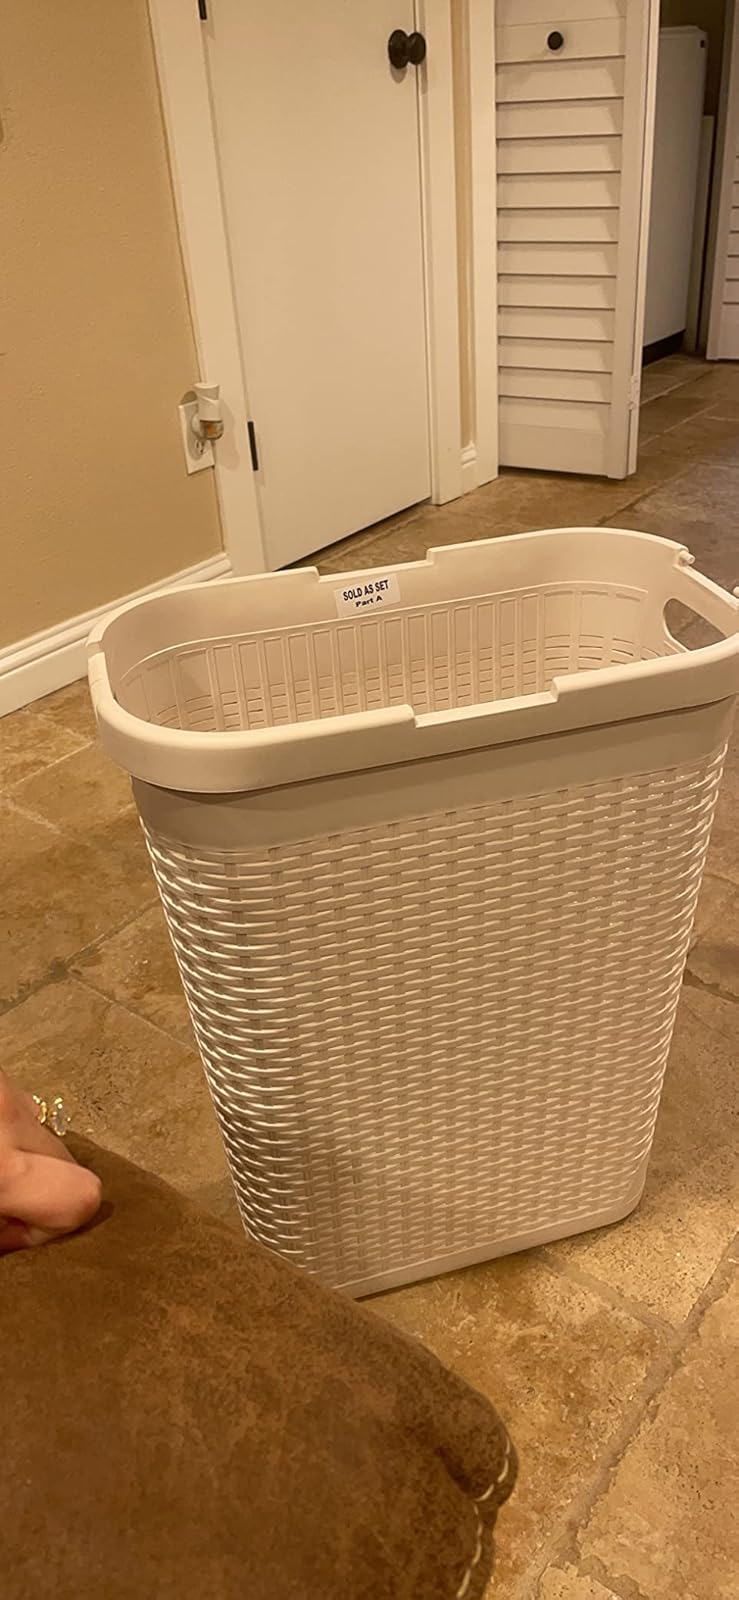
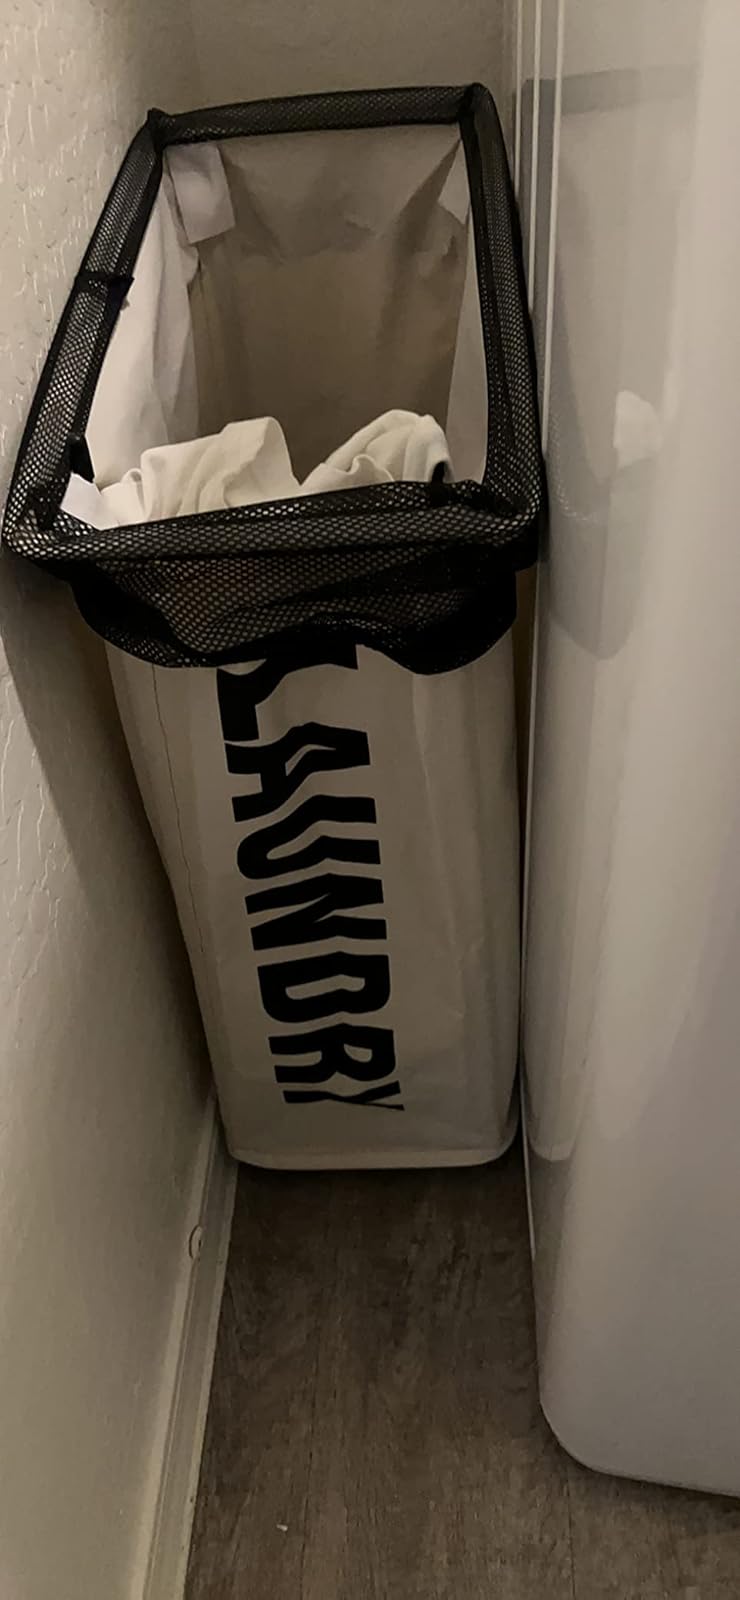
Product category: items_hamper
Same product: no